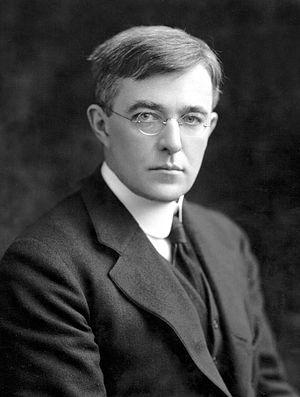
Irving Langmuir était un chimiste et physicien américain. En 1932, il est lauréat du prix Nobel de chimie.
Le chimiste allemand Ludwig Claisen découvre une réaction de condensation impliquant les esters.